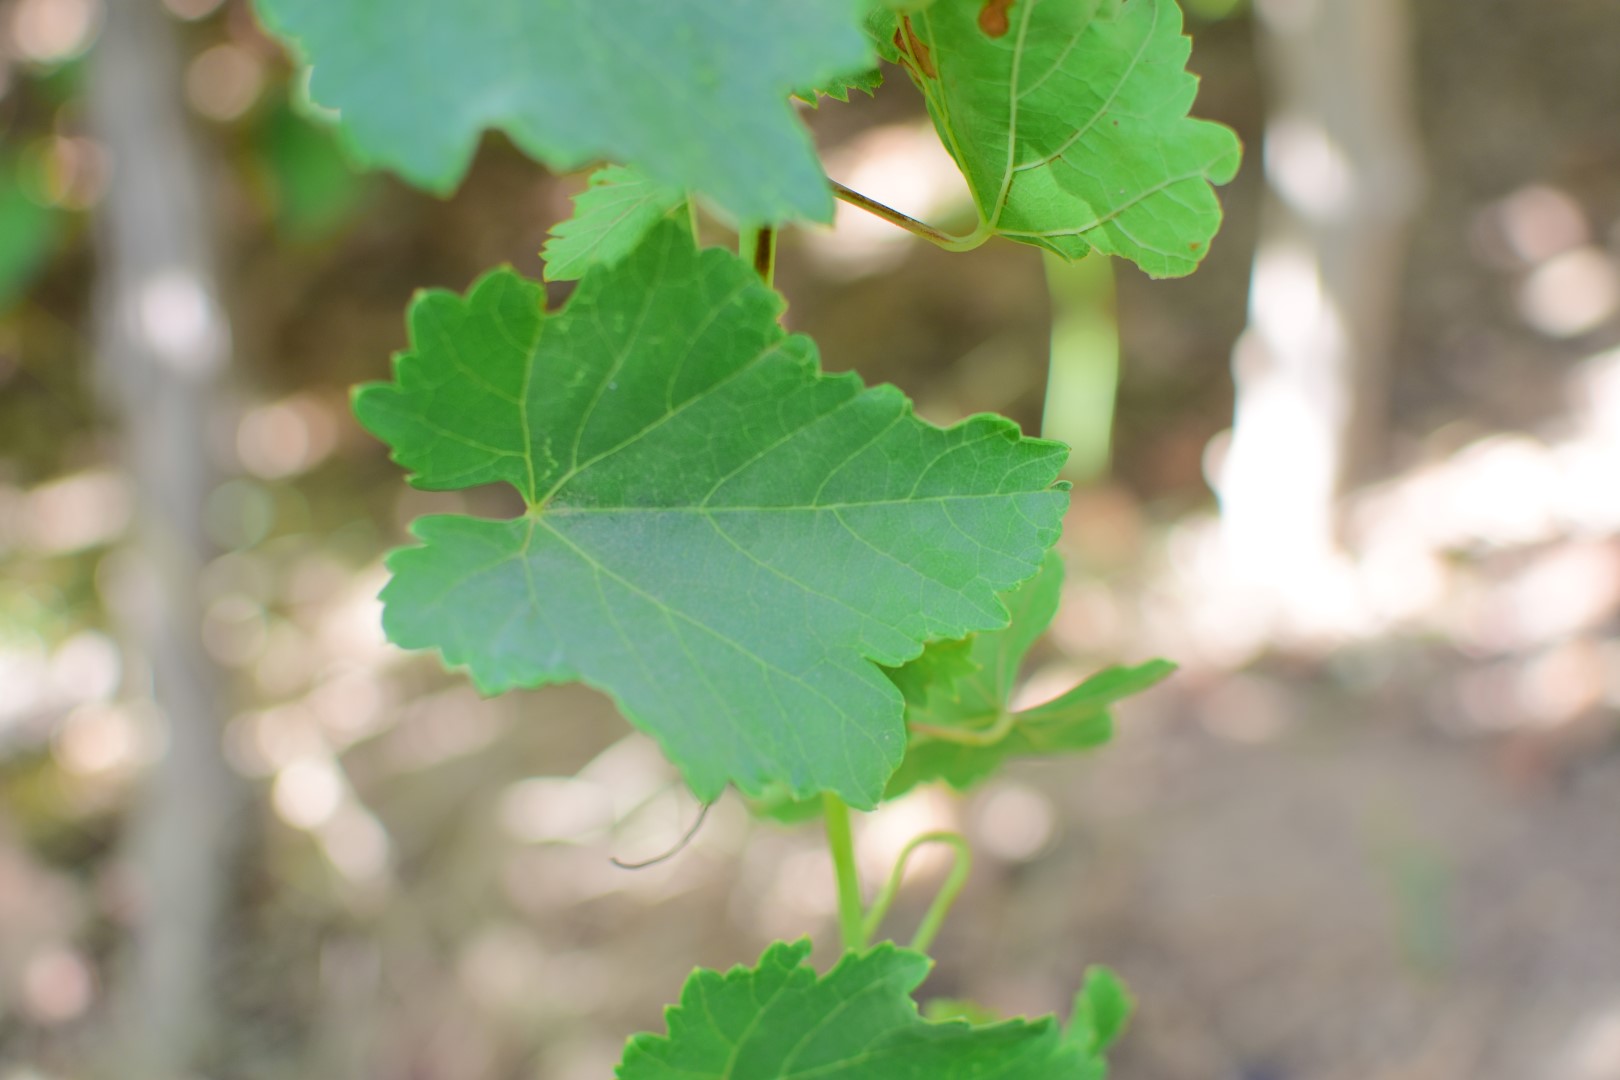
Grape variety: Frinsi